English cricket team in Australia in 1962–63

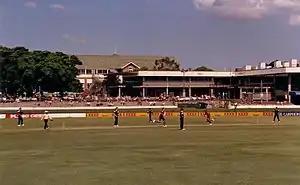
Brisbane Cricket Ground ("The Gabba") prior to redevelopment in the 1990s

"Wisden" pointed out that this match was the first Ashes Test at Brisbane to end in a draw. Their view was that a draw was a fair result because, while Australia went close to winning, England deserved something from the match for a fighting performance. Alan Smith made his Test debut for England. Richie Benaud won the toss and decided to bat but Australia struggled to reach 194/6 against a fine performance by Fred Trueman who took three of the wickets and held two catches. At that point, Brian Booth was joined by Ken Mackay and a recovery began. Booth's fluent innings ended on the first day after he had scored 112. Mackay and Benaud then built a partnership of 91 and Australia eventually totalled 404 all out.